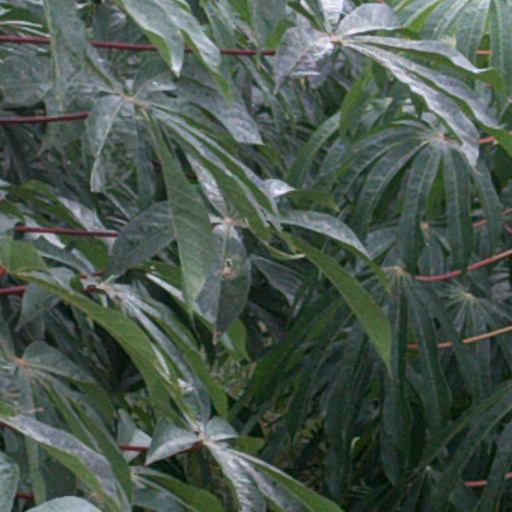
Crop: cassava